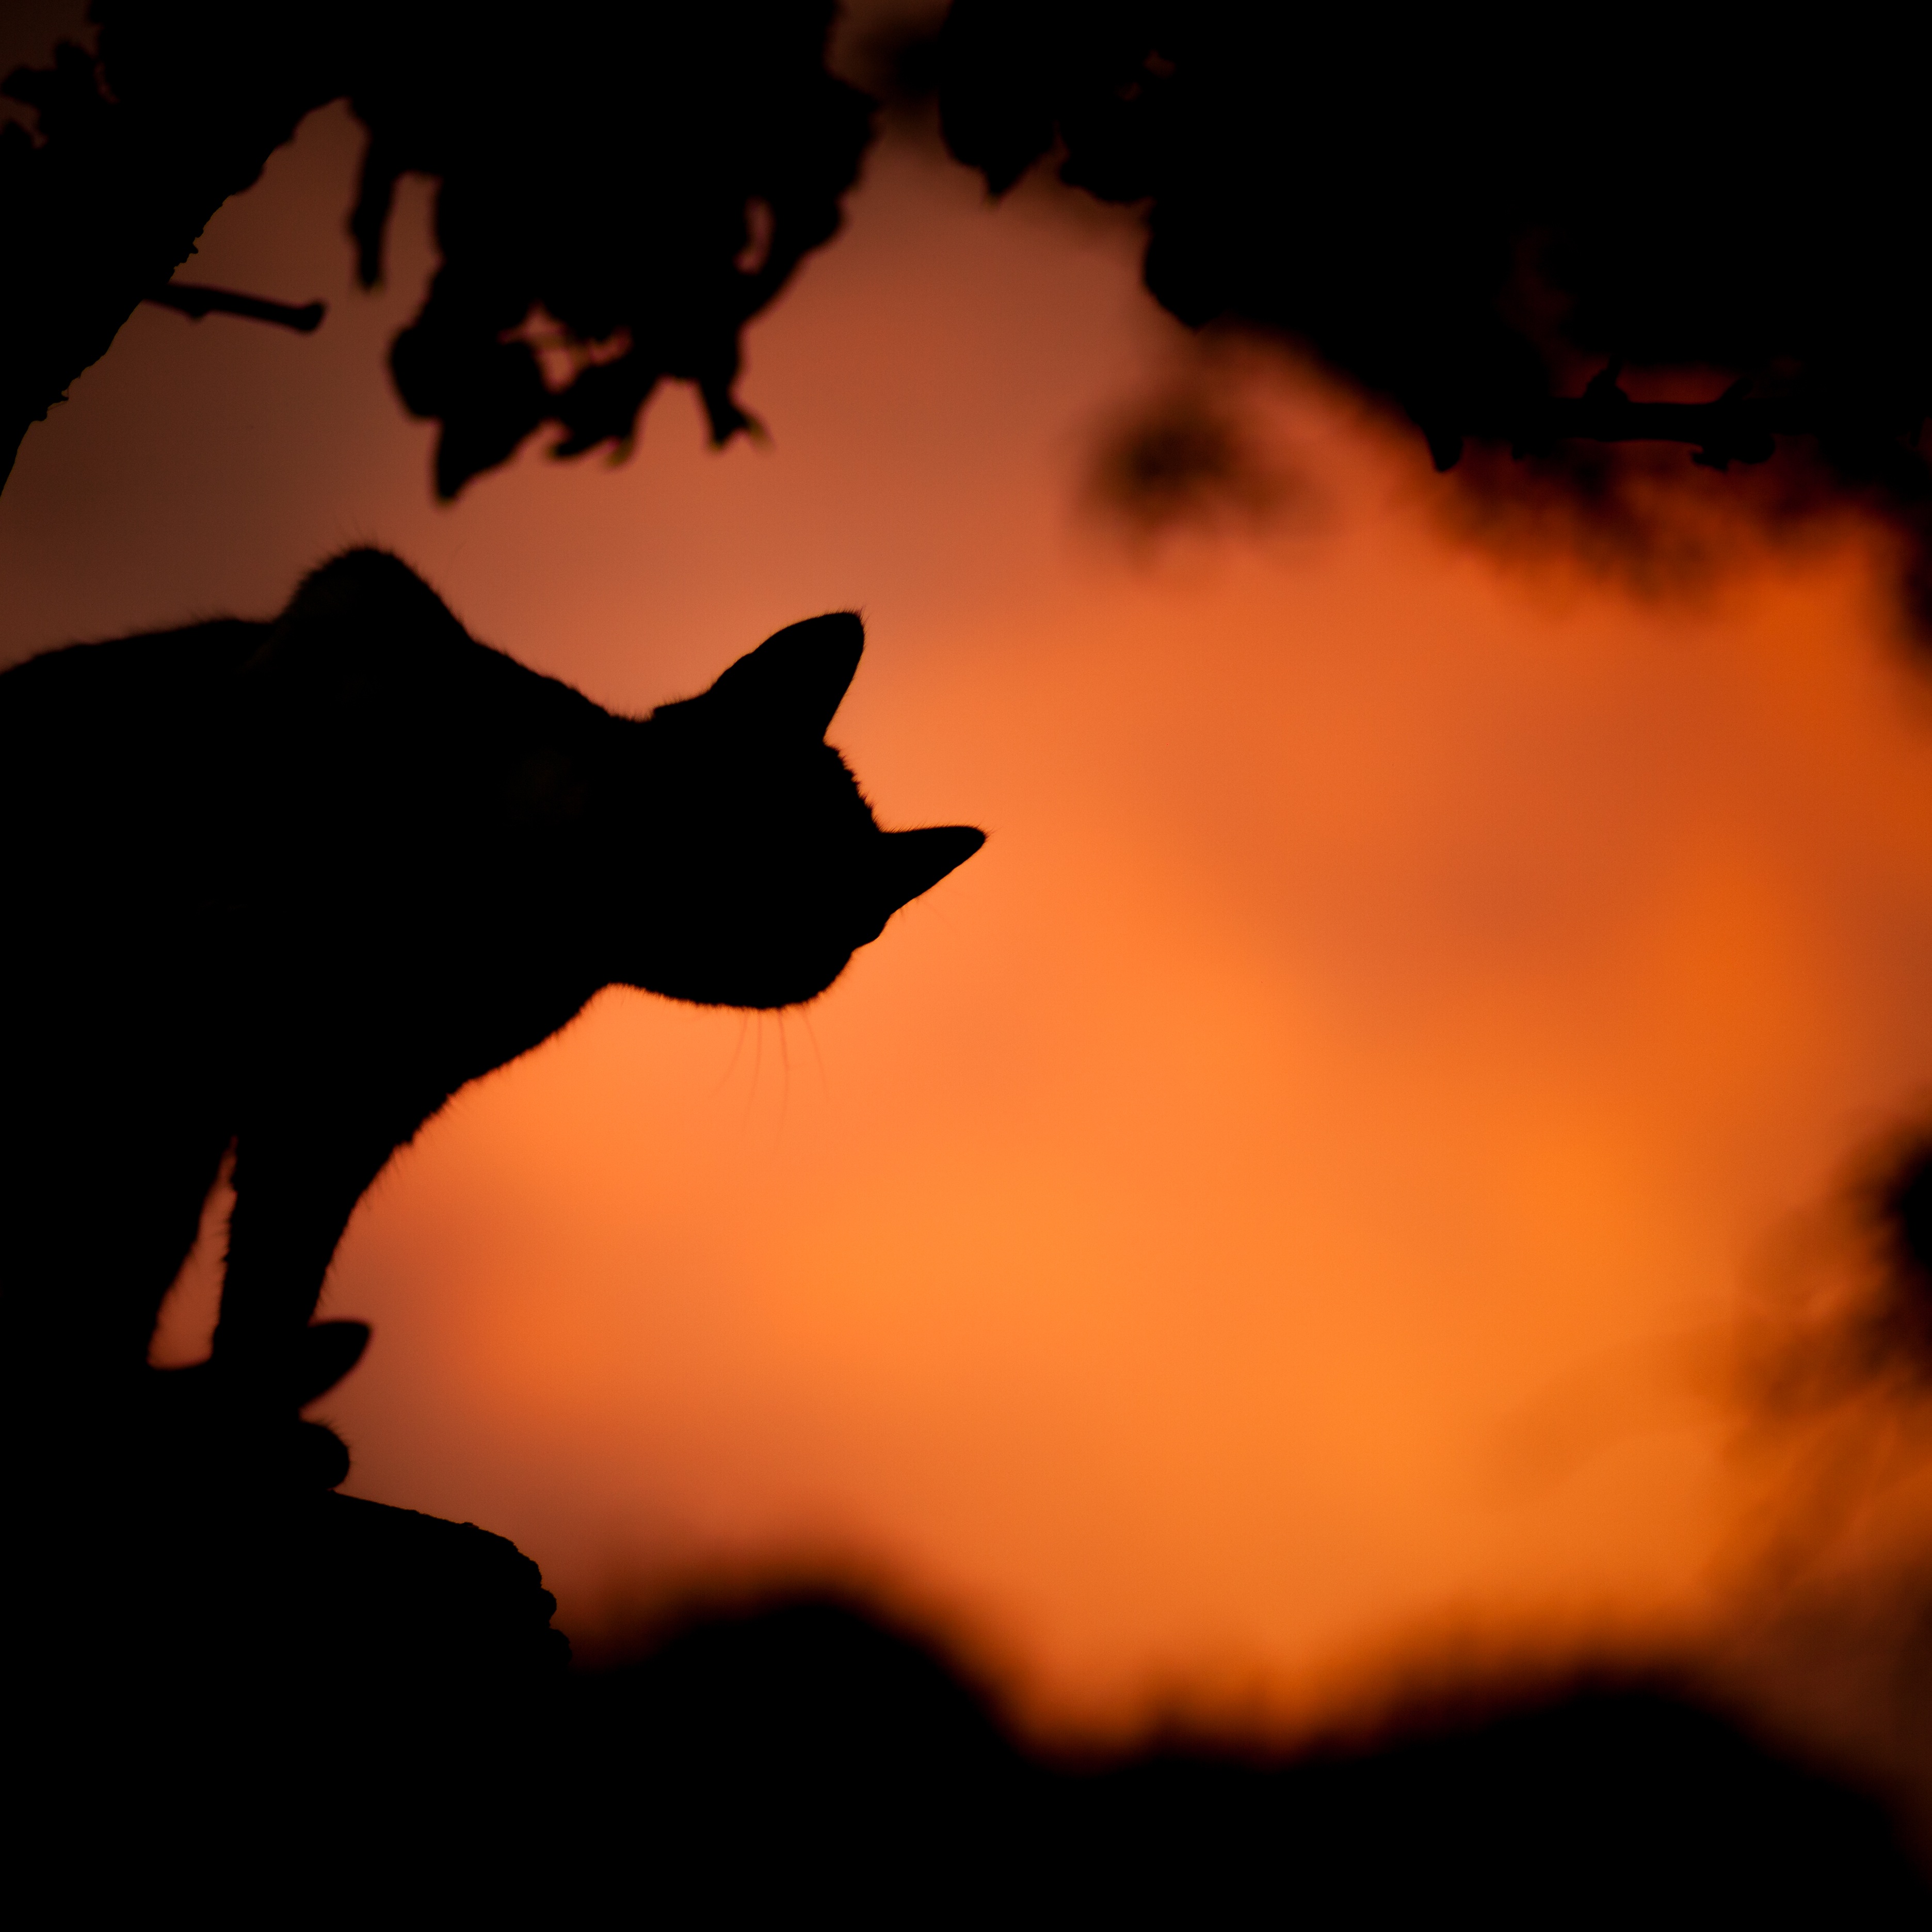
tree, silhouette, sunrise, sunset, sunlight, morning, leaf, reflection, cat, shadow, darkness